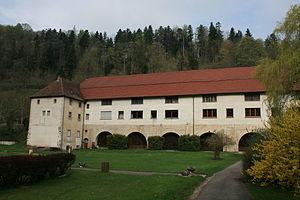
Caveau, Lucelle, Alsace